Semezanges

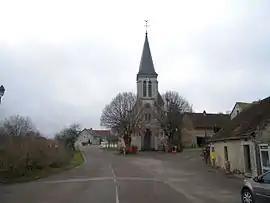
The church in Semezanges

Semezanges is a commune in the Côte-d'Or department in eastern France.